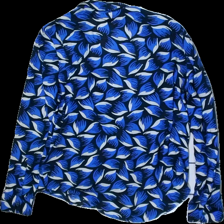
View: back
Type: Shirt
Category: Ladies
Brand: Samsö
Brand text on label: Samsoe samsoe
Colors: Blue, Grey
Material: 100% Viscose
Pattern: Other
Cut: Regular
Season: All
Price range: 100-150
Recommended usage: Reuse
Description: shirt with pattern